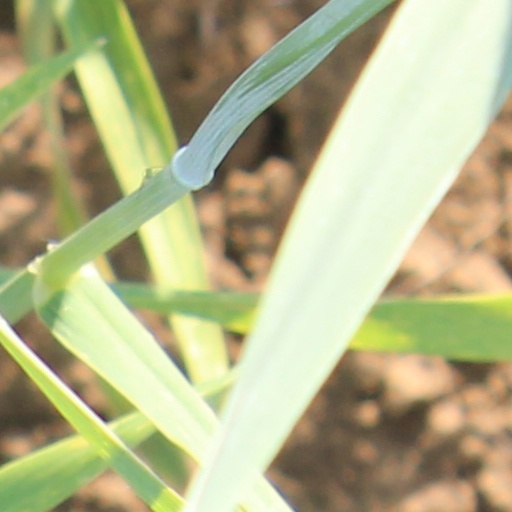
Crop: wheat